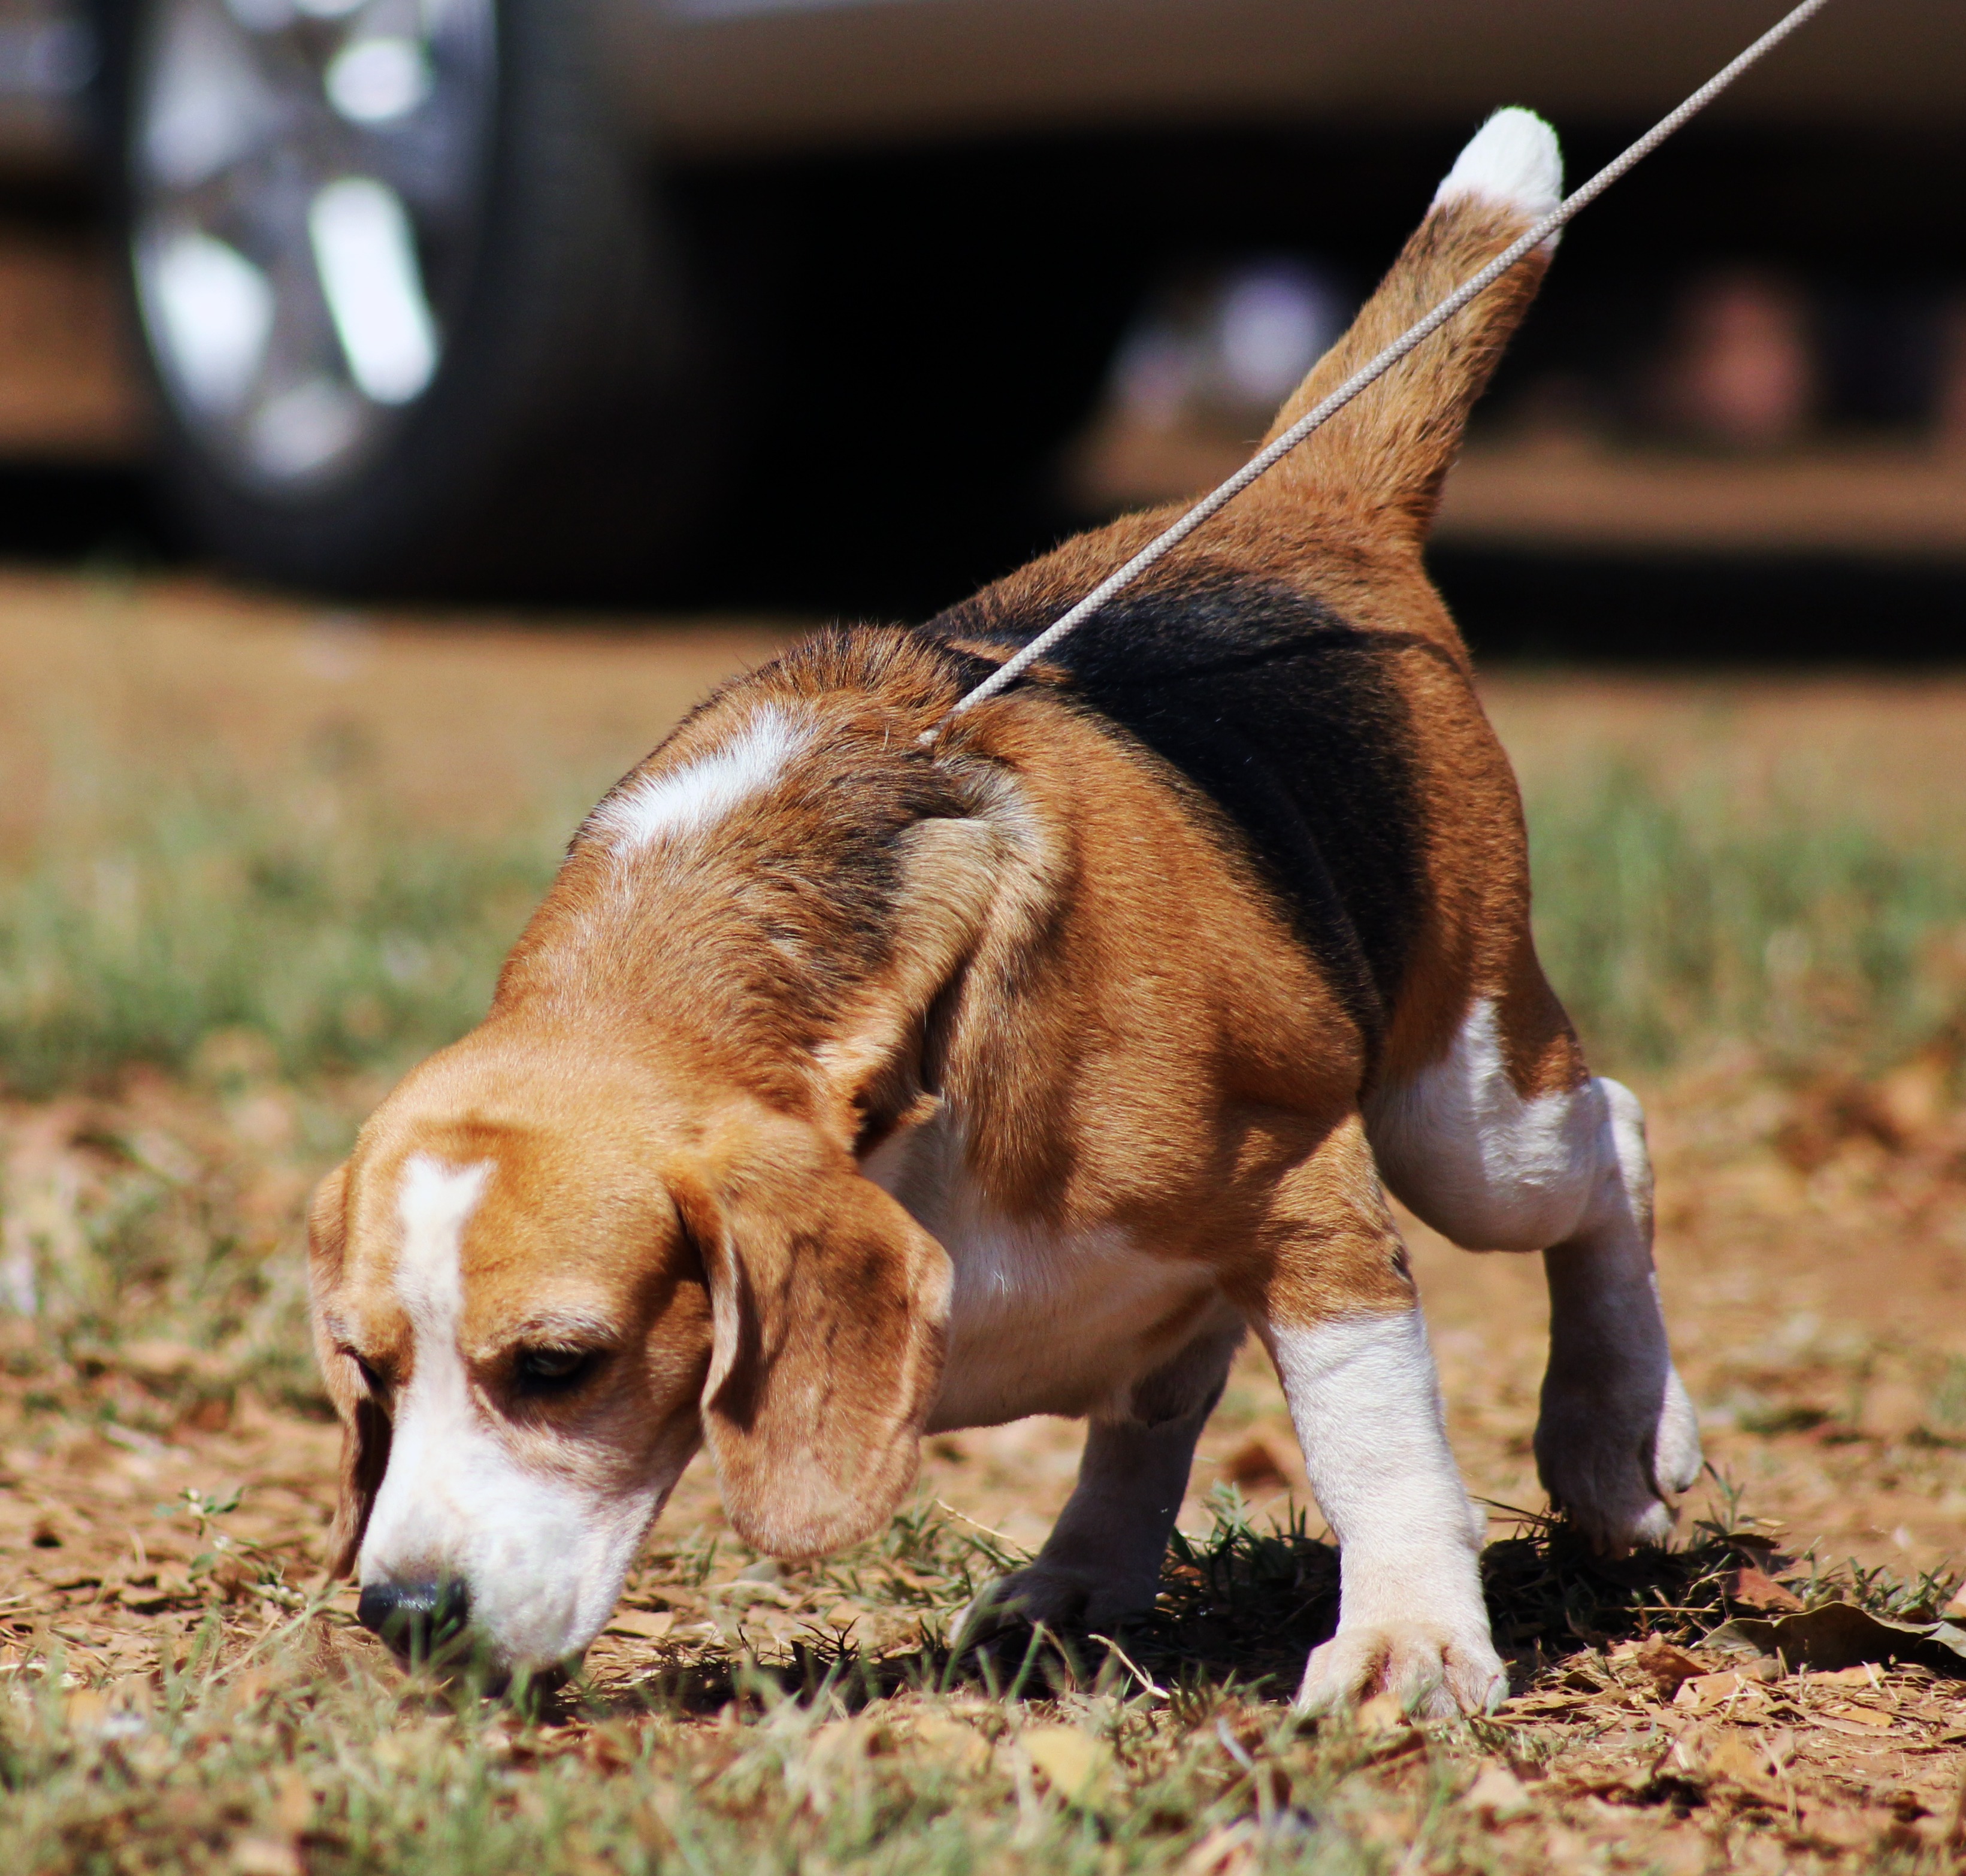
dog, animal, canine, pet, fur, brown, mammal, friend, hound, outdoors, vertebrate, domestic, beagle, harrier, dog breed, sniffing, purebred, pedigree, scent hound, dog like mammal, american foxhound, basset art sien normand, basset hound, estonian hound, finnish hound, drever